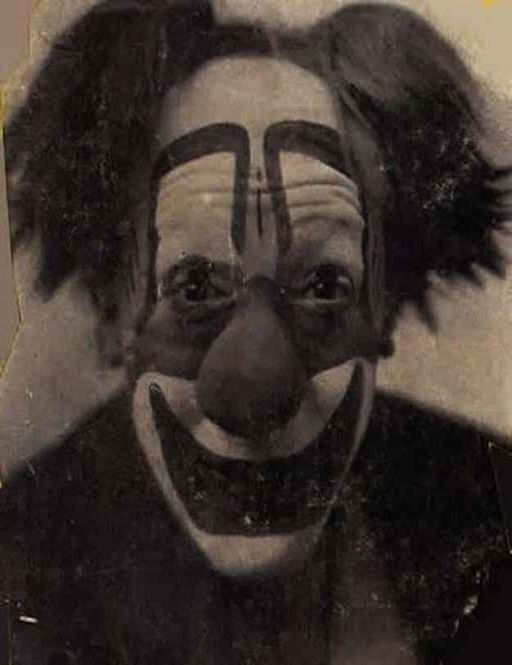
this clown is staring into your soul .